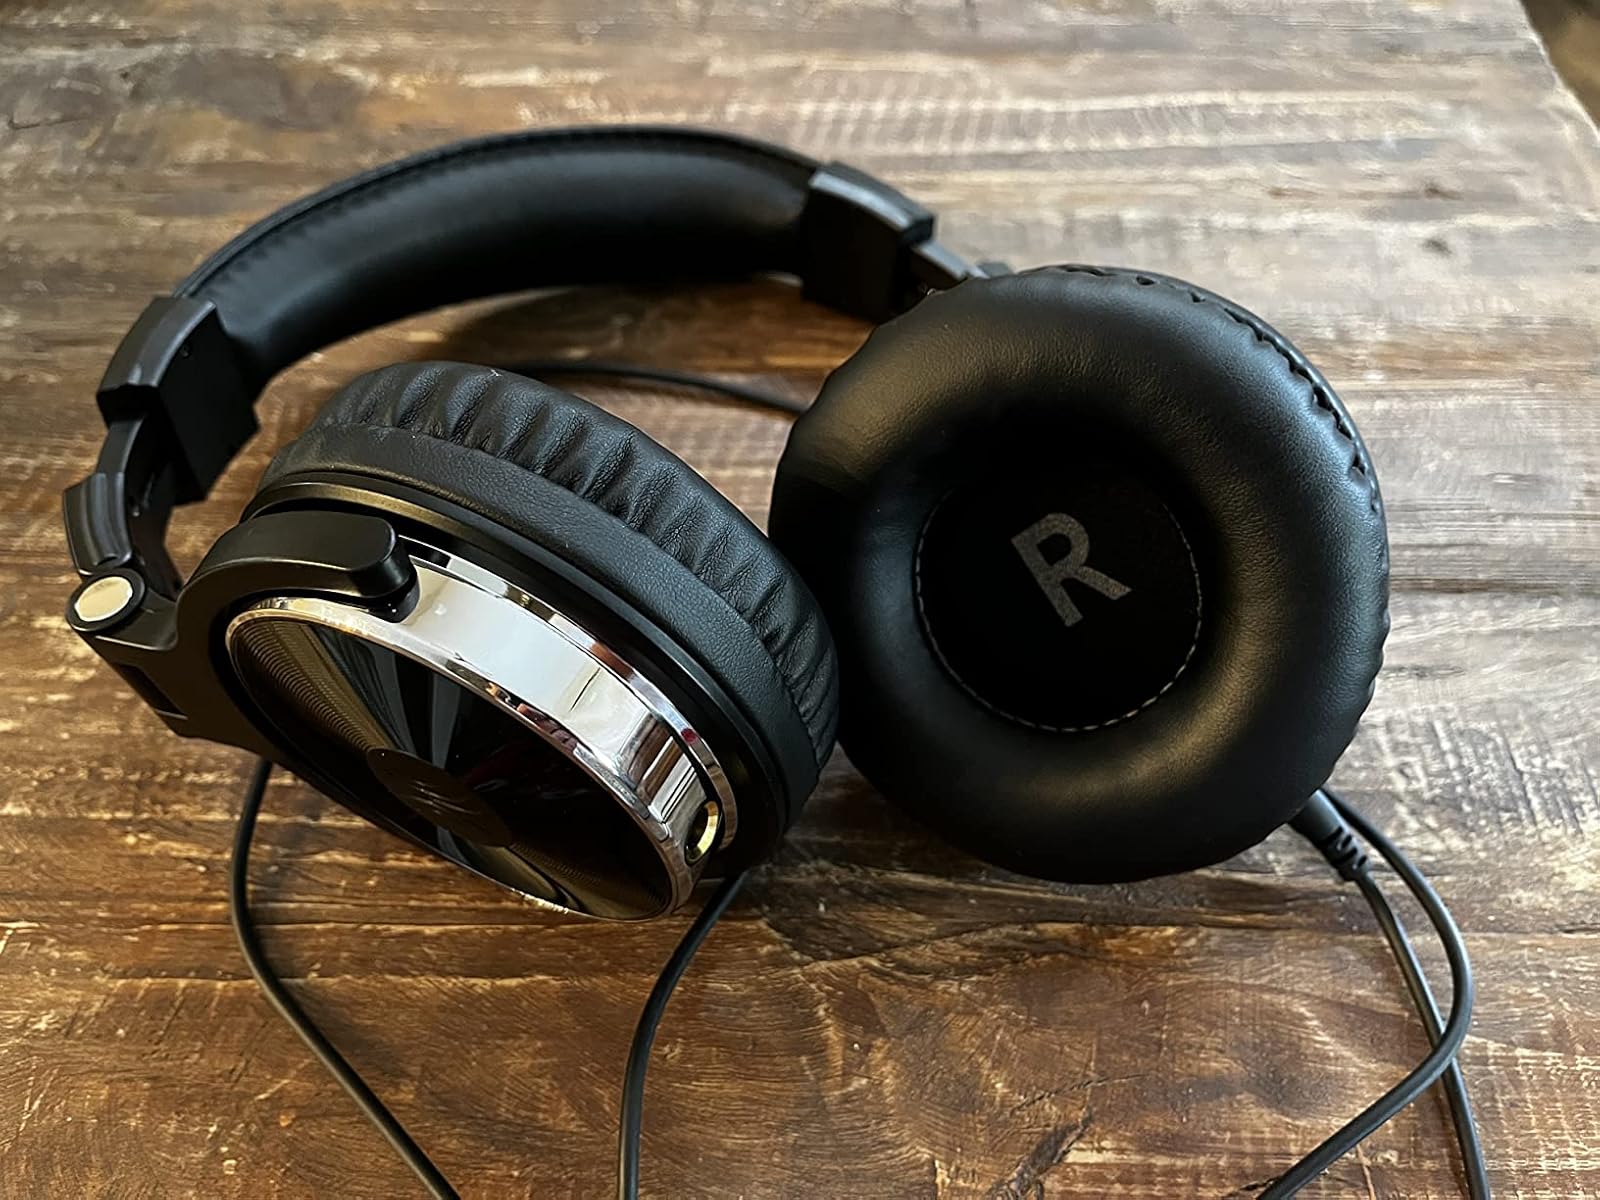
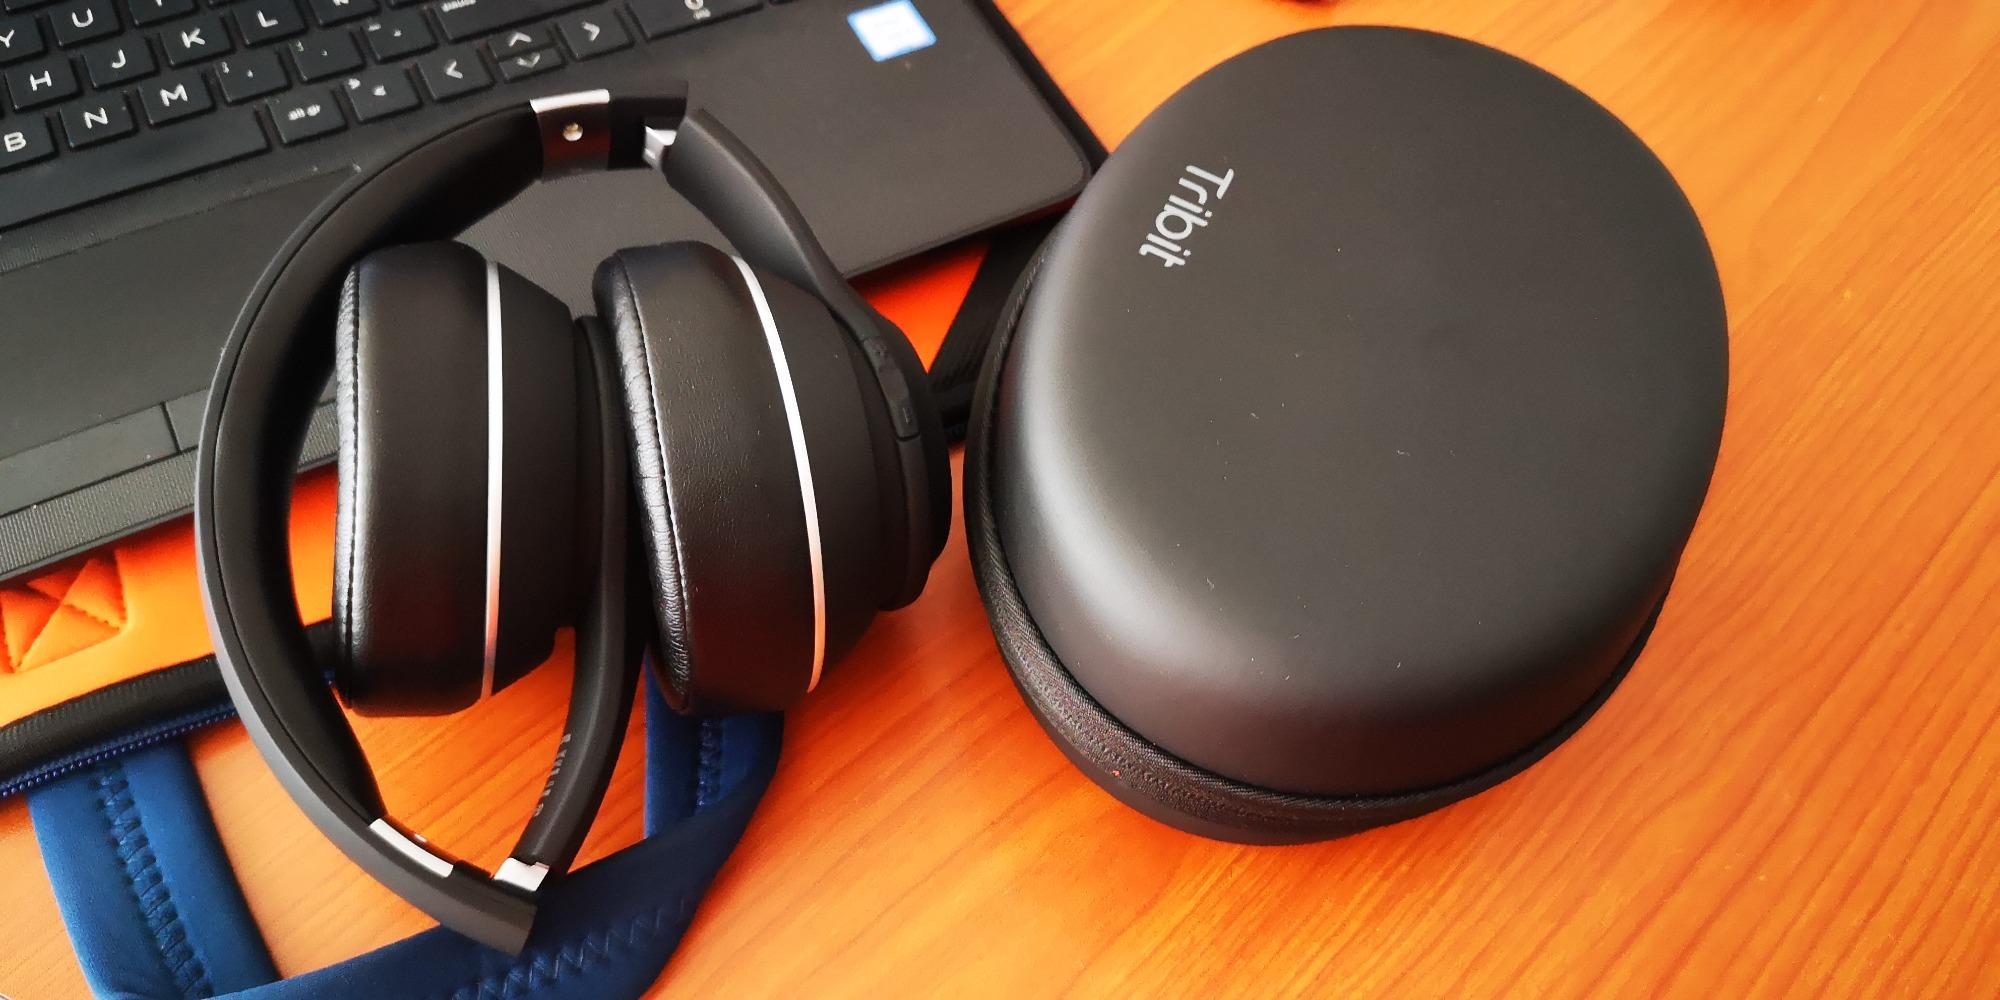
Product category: headphones
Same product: no